Dunedin Fringe Festival

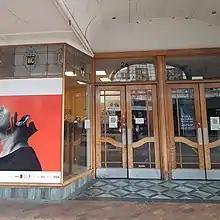
Fringe Festival Office Dunedin

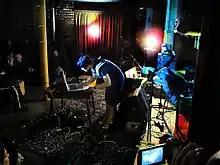
Stanier Black-Five performing at the 2011 festival

The Dunedin Fringe Festival, or Dunedin Fringe, is an 11-day fringe arts festival held each March in Dunedin, New Zealand. Initiated in the year 2000, Dunedin Fringe aims to bring experimental contemporary art to a wider audience and to support the work of emerging artists, attracting artists from throughout New Zealand and overseas.